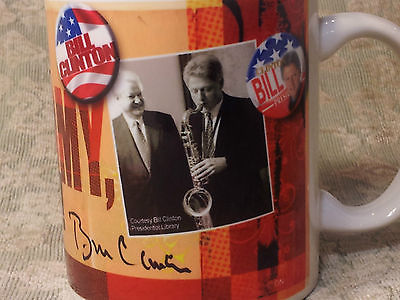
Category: mug